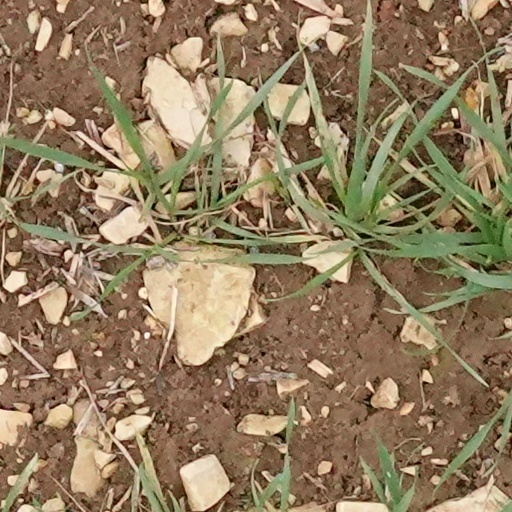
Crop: wheat